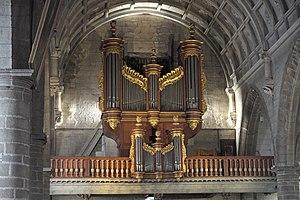
Cette liste prend en compte les orgues de Bretagne classés uniquement, au titre objet ou immeuble, que ce soit pour leur buffet ou leur partie instrumentale et répertoriés dans la base Palissy des Monuments historiques de France. La section Reprises recense les modifications les plus importantes. Dans certains cas le classement du buffet intègre également la tribune. À défaut de précision, le classement est réputé acquis au titre objet mais les initiales I.D. signifient au titre Immeuble par Destination et I. au titre Immeuble.